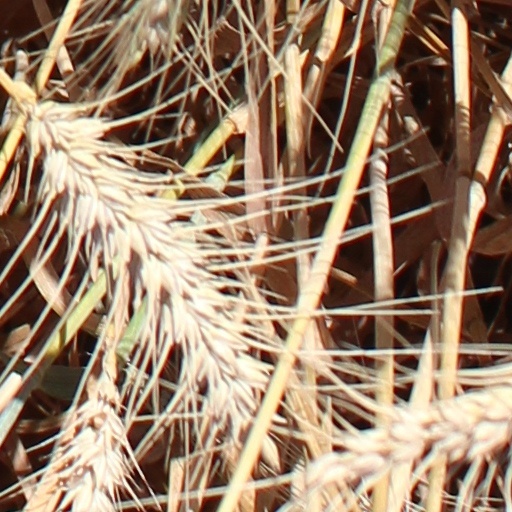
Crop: wheat